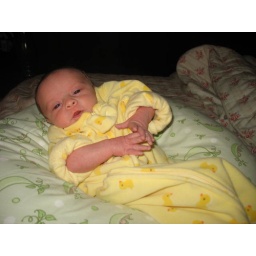
holding court in her tough girl duck pajamas